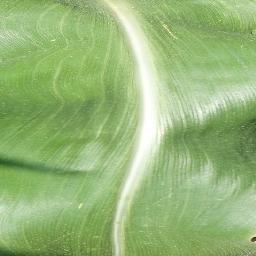
Label: Corn_(Maize)___Healthy